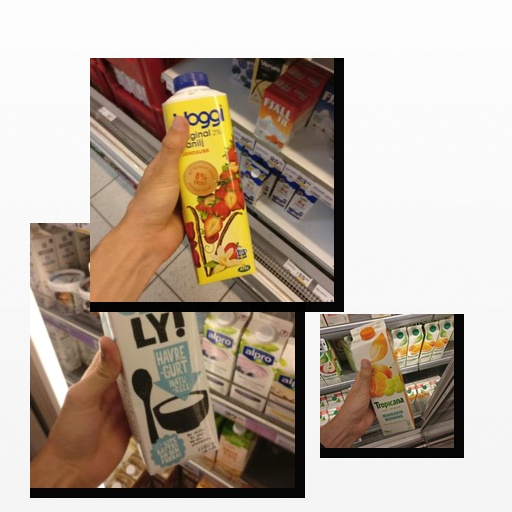
Food items: mandarin_juice, strawberry_yogurt, oat_yogurt